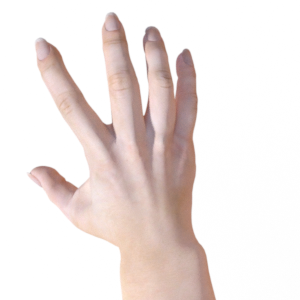
Label: paper